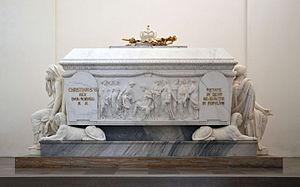
Christian VI, né au château de Copenhague le 10 décembre 1699 et mort à Hirscholm le 6 août 1746, fut roi de Danemark et de Norvège de 1730 à sa mort.